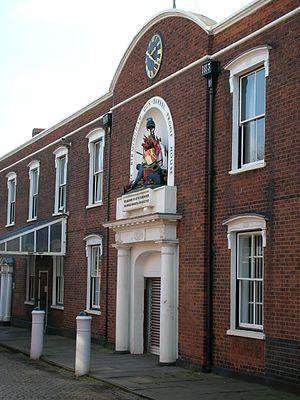
Cette liste des musées des West Midlands, Angleterre contient des musées qui sont définis dans ce contexte comme des institutions qui recueillent et soignent des objets d'intérêt culturel, artistique, scientifique ou historique. leurs collections ou expositions connexes disponibles pour la consultation publique. Sont également inclus les galeries d'art à but non lucratif et les galeries d'art universitaires. Les musées virtuels ne sont pas inclus.